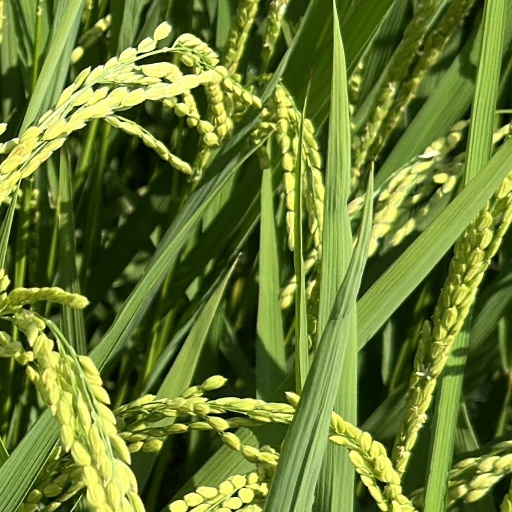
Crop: rice